Łeba

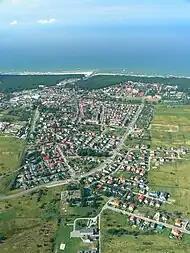
Aerial view of Łeba

The Pomerelian settlement of Łeba was first mentioned in a 1282 document of Mestwin II, Duke of Pomerania. At that time the village was located about two kilometers west from the present mouth of the Łeba River. The church of St. Nicholas was mentioned in 1296. Łeba was part of fragmented Poland until 1309, when it was annexed by the Teutonic Order after their takeover of Gdańsk. Łeba received municipal rights by the State of the Teutonic Order in 1357. Located at the Łebsko Lake at the Baltic Sea, it developed to a fishing port and a wood marketplace.